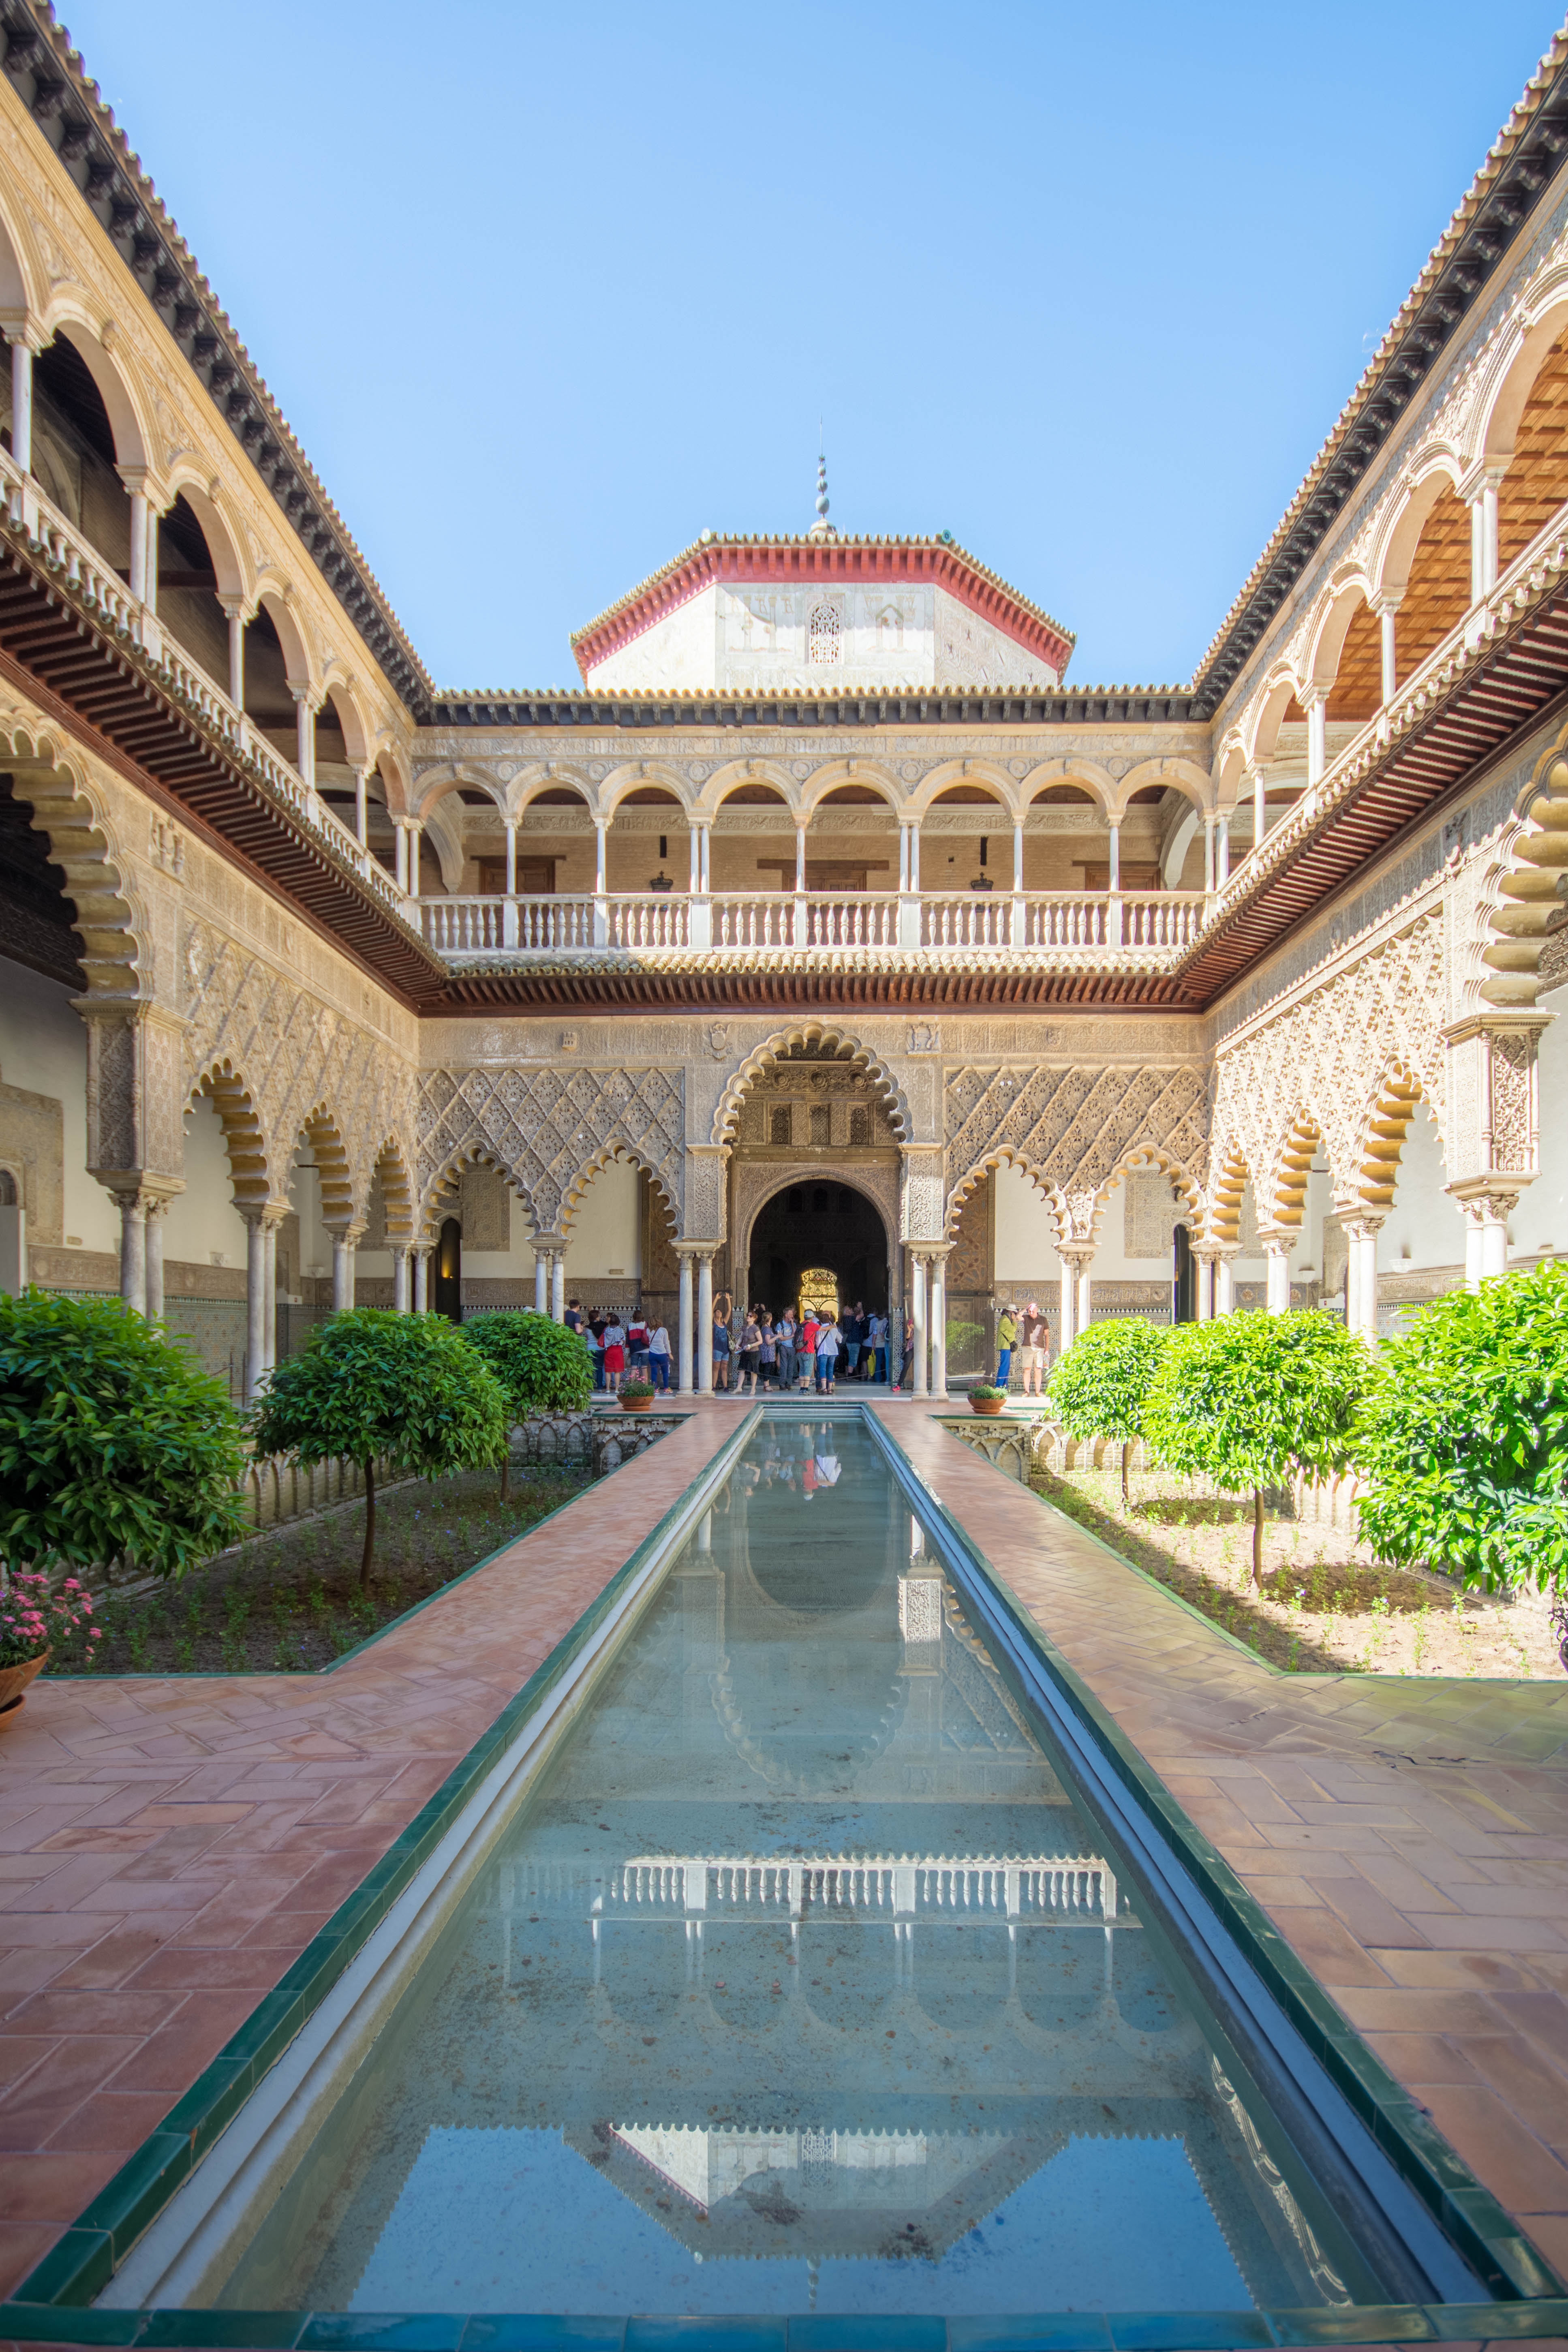
architecture, mansion, building, palace, plaza, landmark, spain, courtyard, seville, alcazar, estate, historically, reflecting pool, thermae